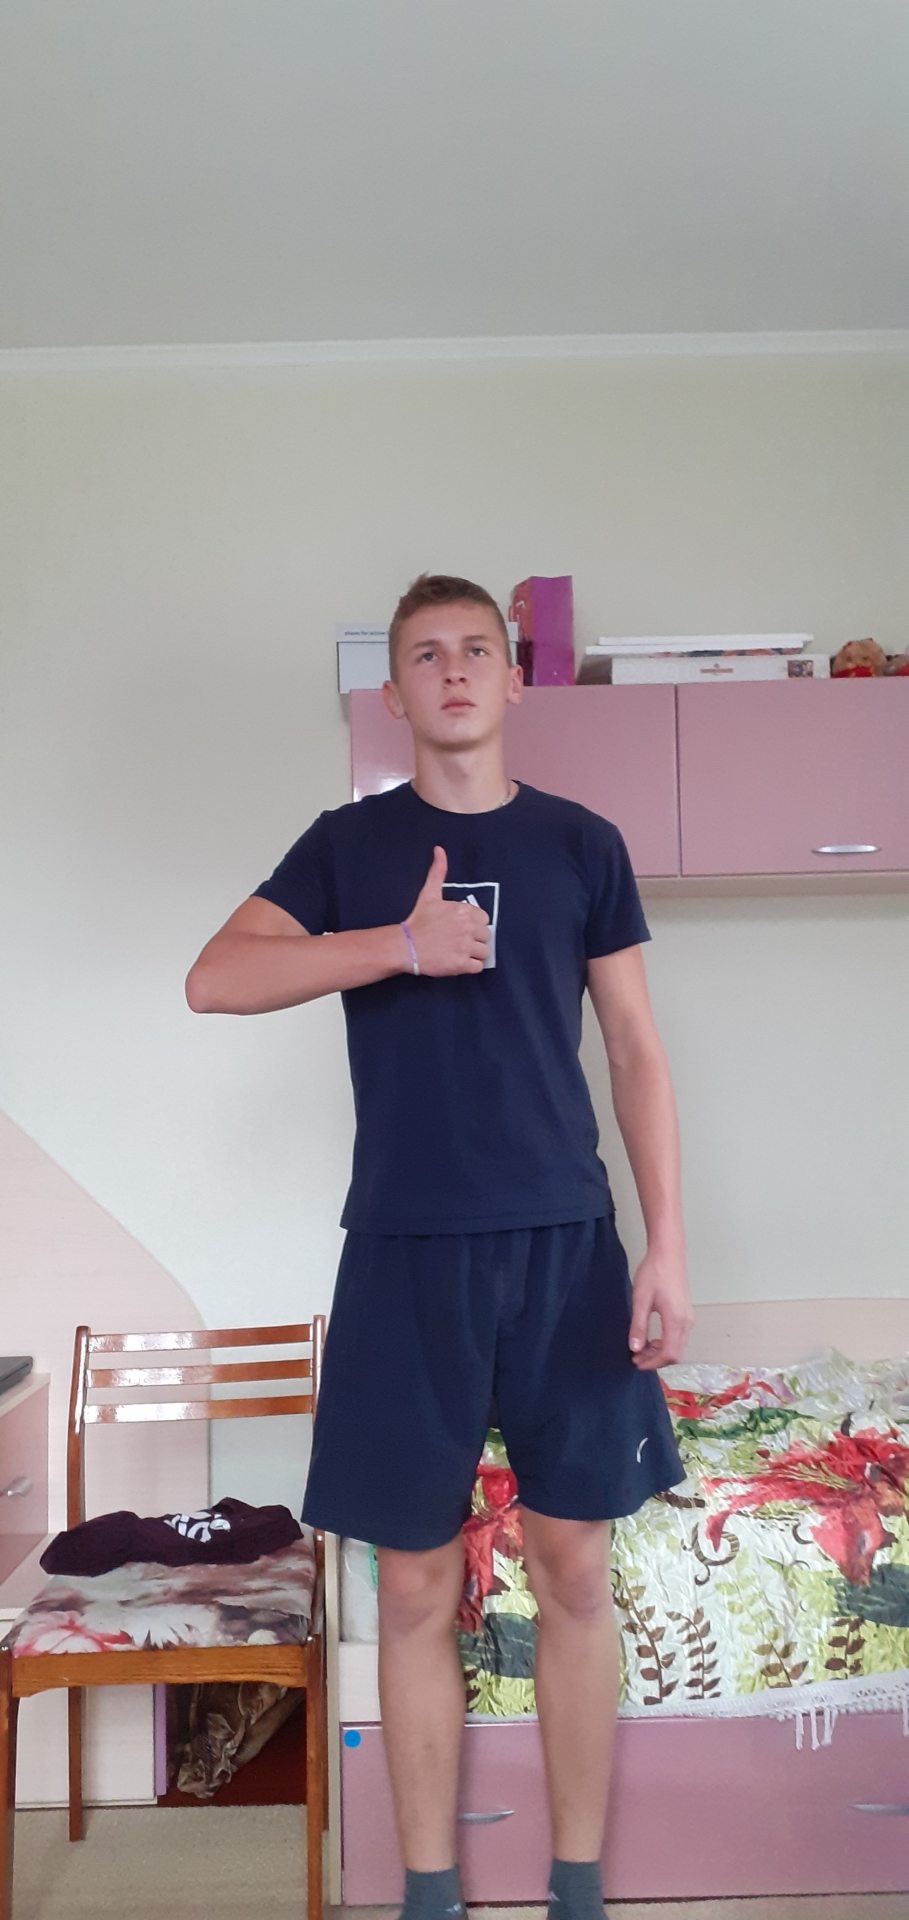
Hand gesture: like